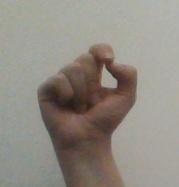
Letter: fa